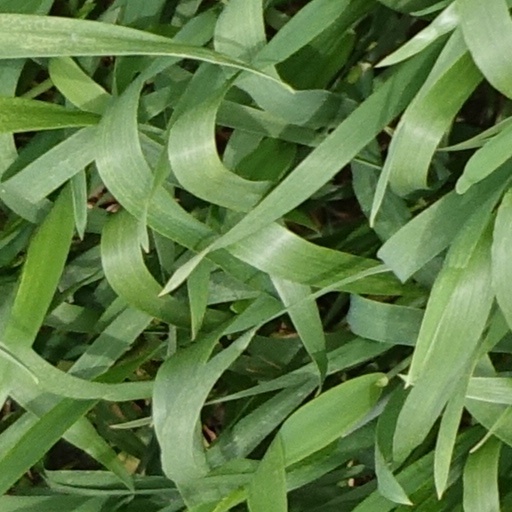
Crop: wheat